Édouard Risler

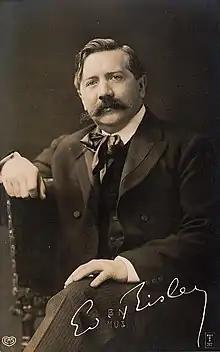
Édouard Risler.

Risler was born in Baden-Baden (Germany) of a German mother and an Alsatian father. He studied under Louis Diémer, Théodore Dubois and Émile Decombes at the Conservatoire de Paris from 1883 to 1890. He was recorded by Theo Wangemann at the 1889 Paris Expo, one of the first musical recordings. In 1891 he became a good friend of Emmanuel Chabrier and visited and corresponded with the older composer. He then completed his studies in Germany with Klindworth, d'Albert and Stavenhagen. He was the répétiteur at the Festpielhaus, Bayreuth in 1896.